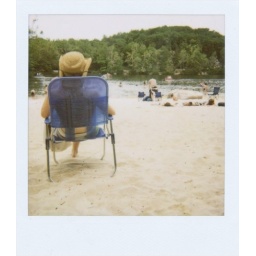
The lake down the road from Freedom Mountain Chalet in Berkeley Springs, WV.